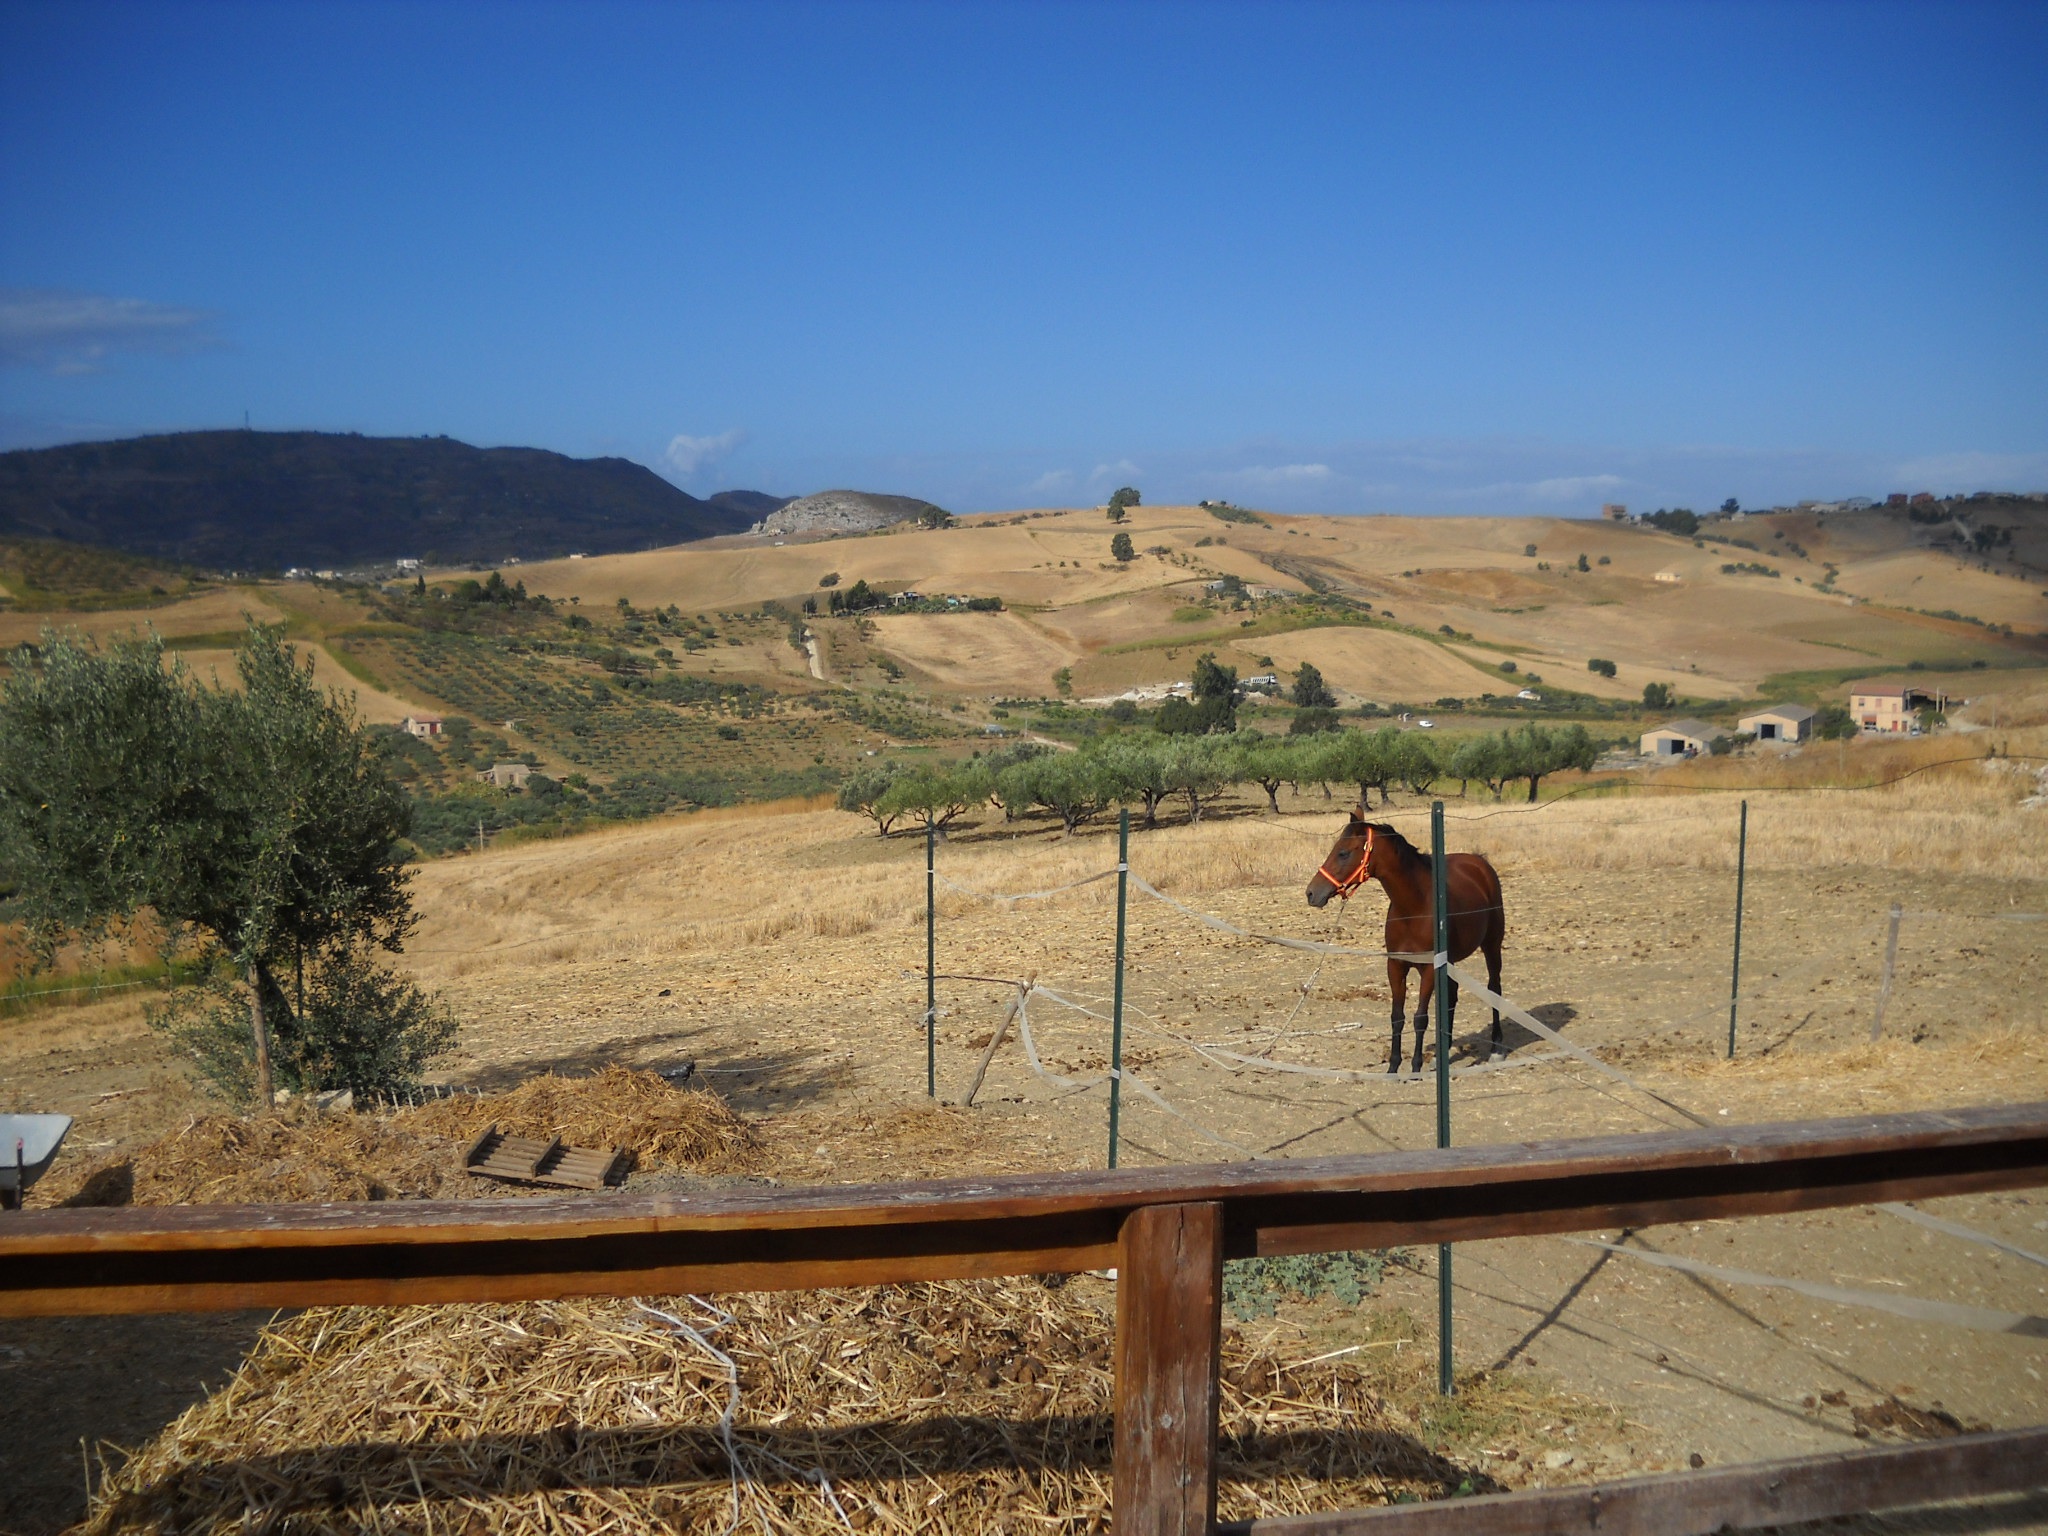
landscape, wilderness, mountain, hill, ranch, soil, rural area, natural environment